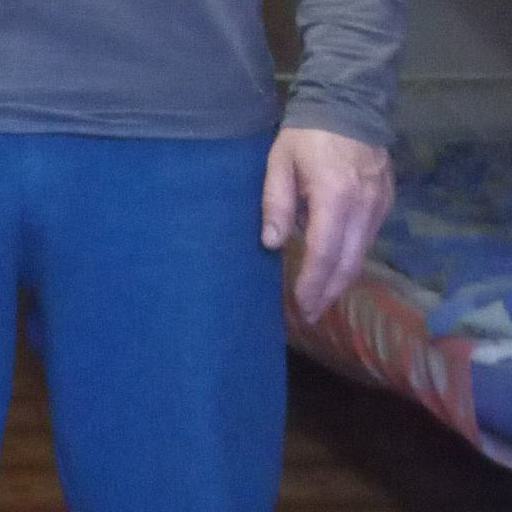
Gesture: no_gesture